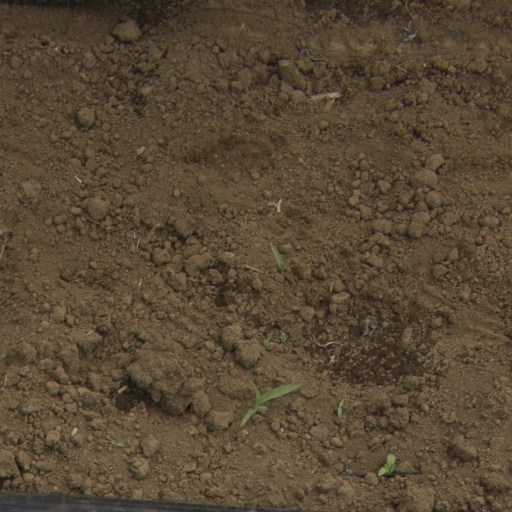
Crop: Jerusalem artichoke